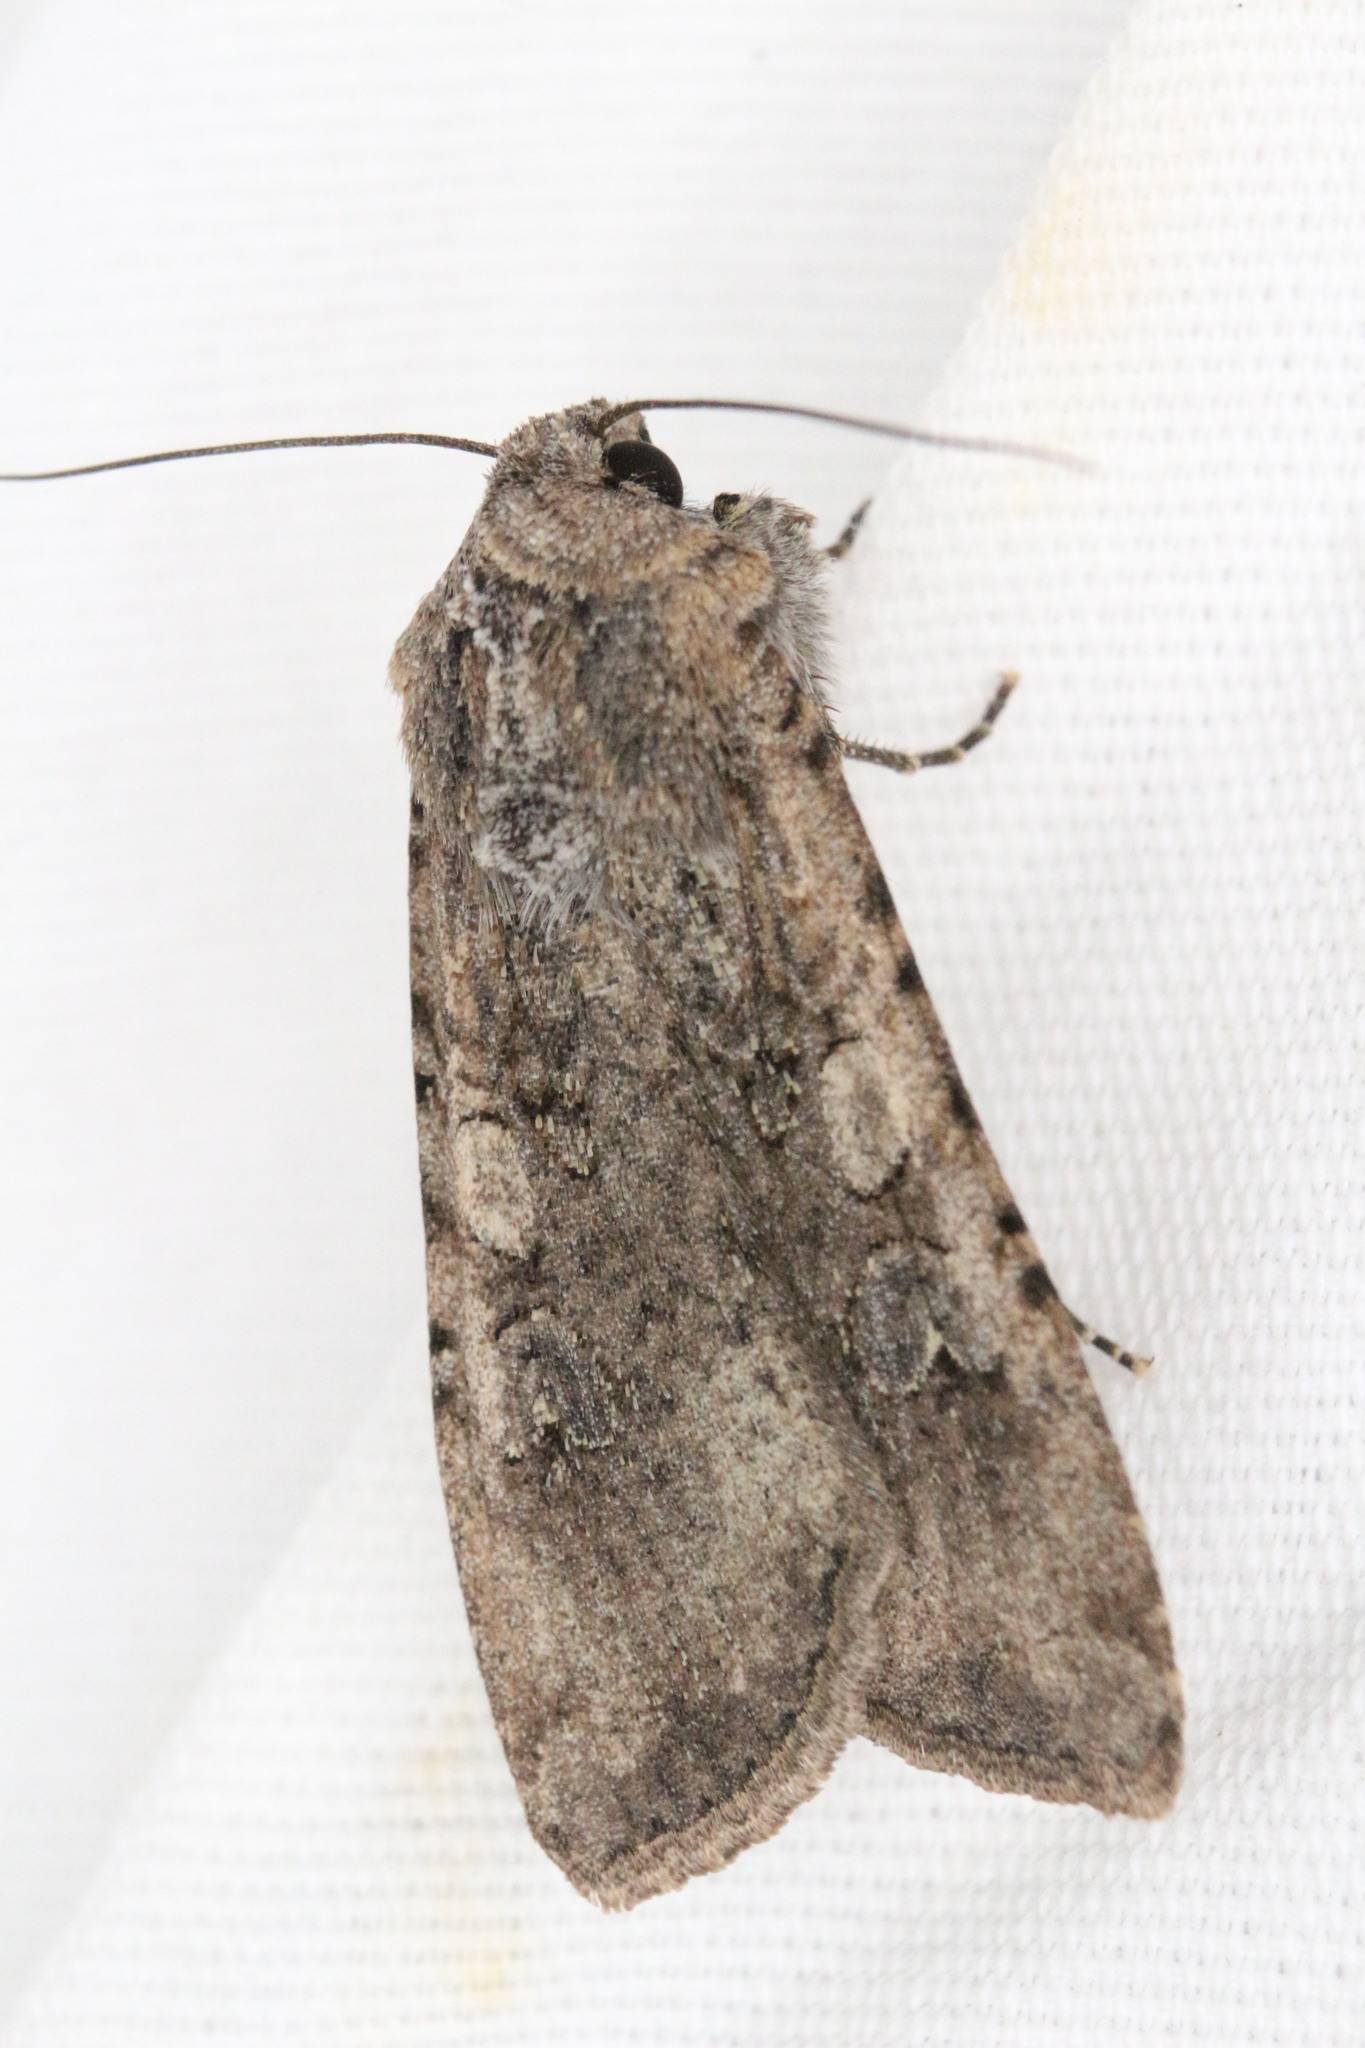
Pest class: cutworms